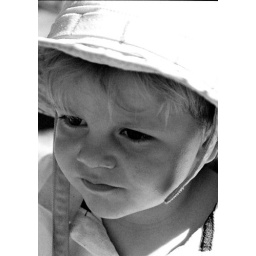
Ben in black & white